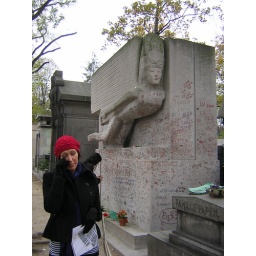
Oscar Wilde's grave and me upset in a red hat